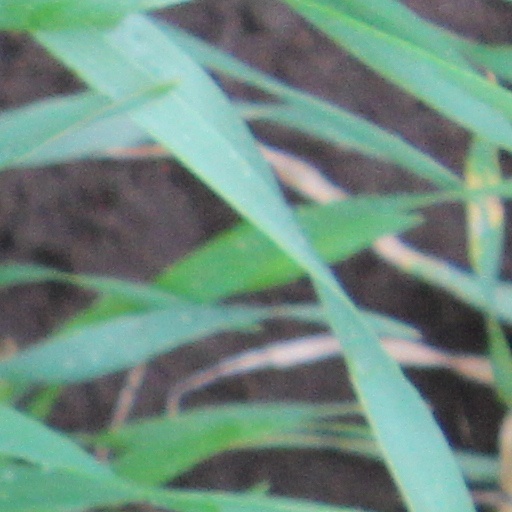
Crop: wheat